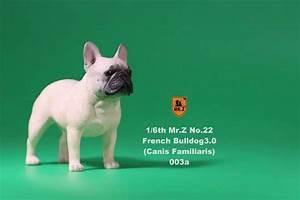
dog